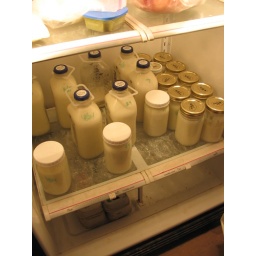
red mountain farm in abiquiu